Home demonstration clubs

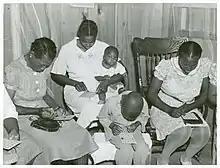
Louisiana home demonstration club meeting has games and refreshments after a discussion, 1940.

In 1914 the Smith-Lever Act made national funds available for the home economics, including home demonstration agents. The act provided both legal and financial backing for home demonstration clubs. By 1951, there were 60,361 home demonstration clubs.